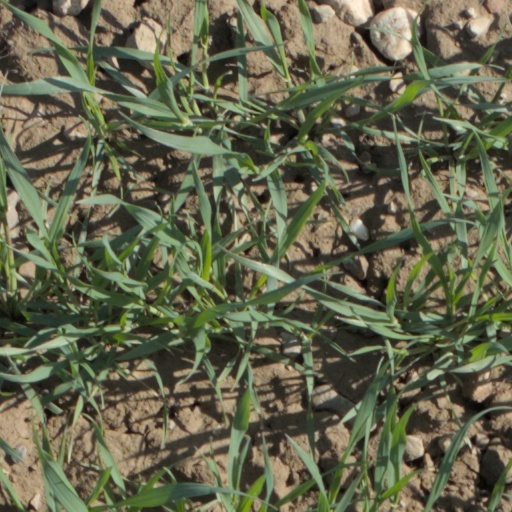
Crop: wheat